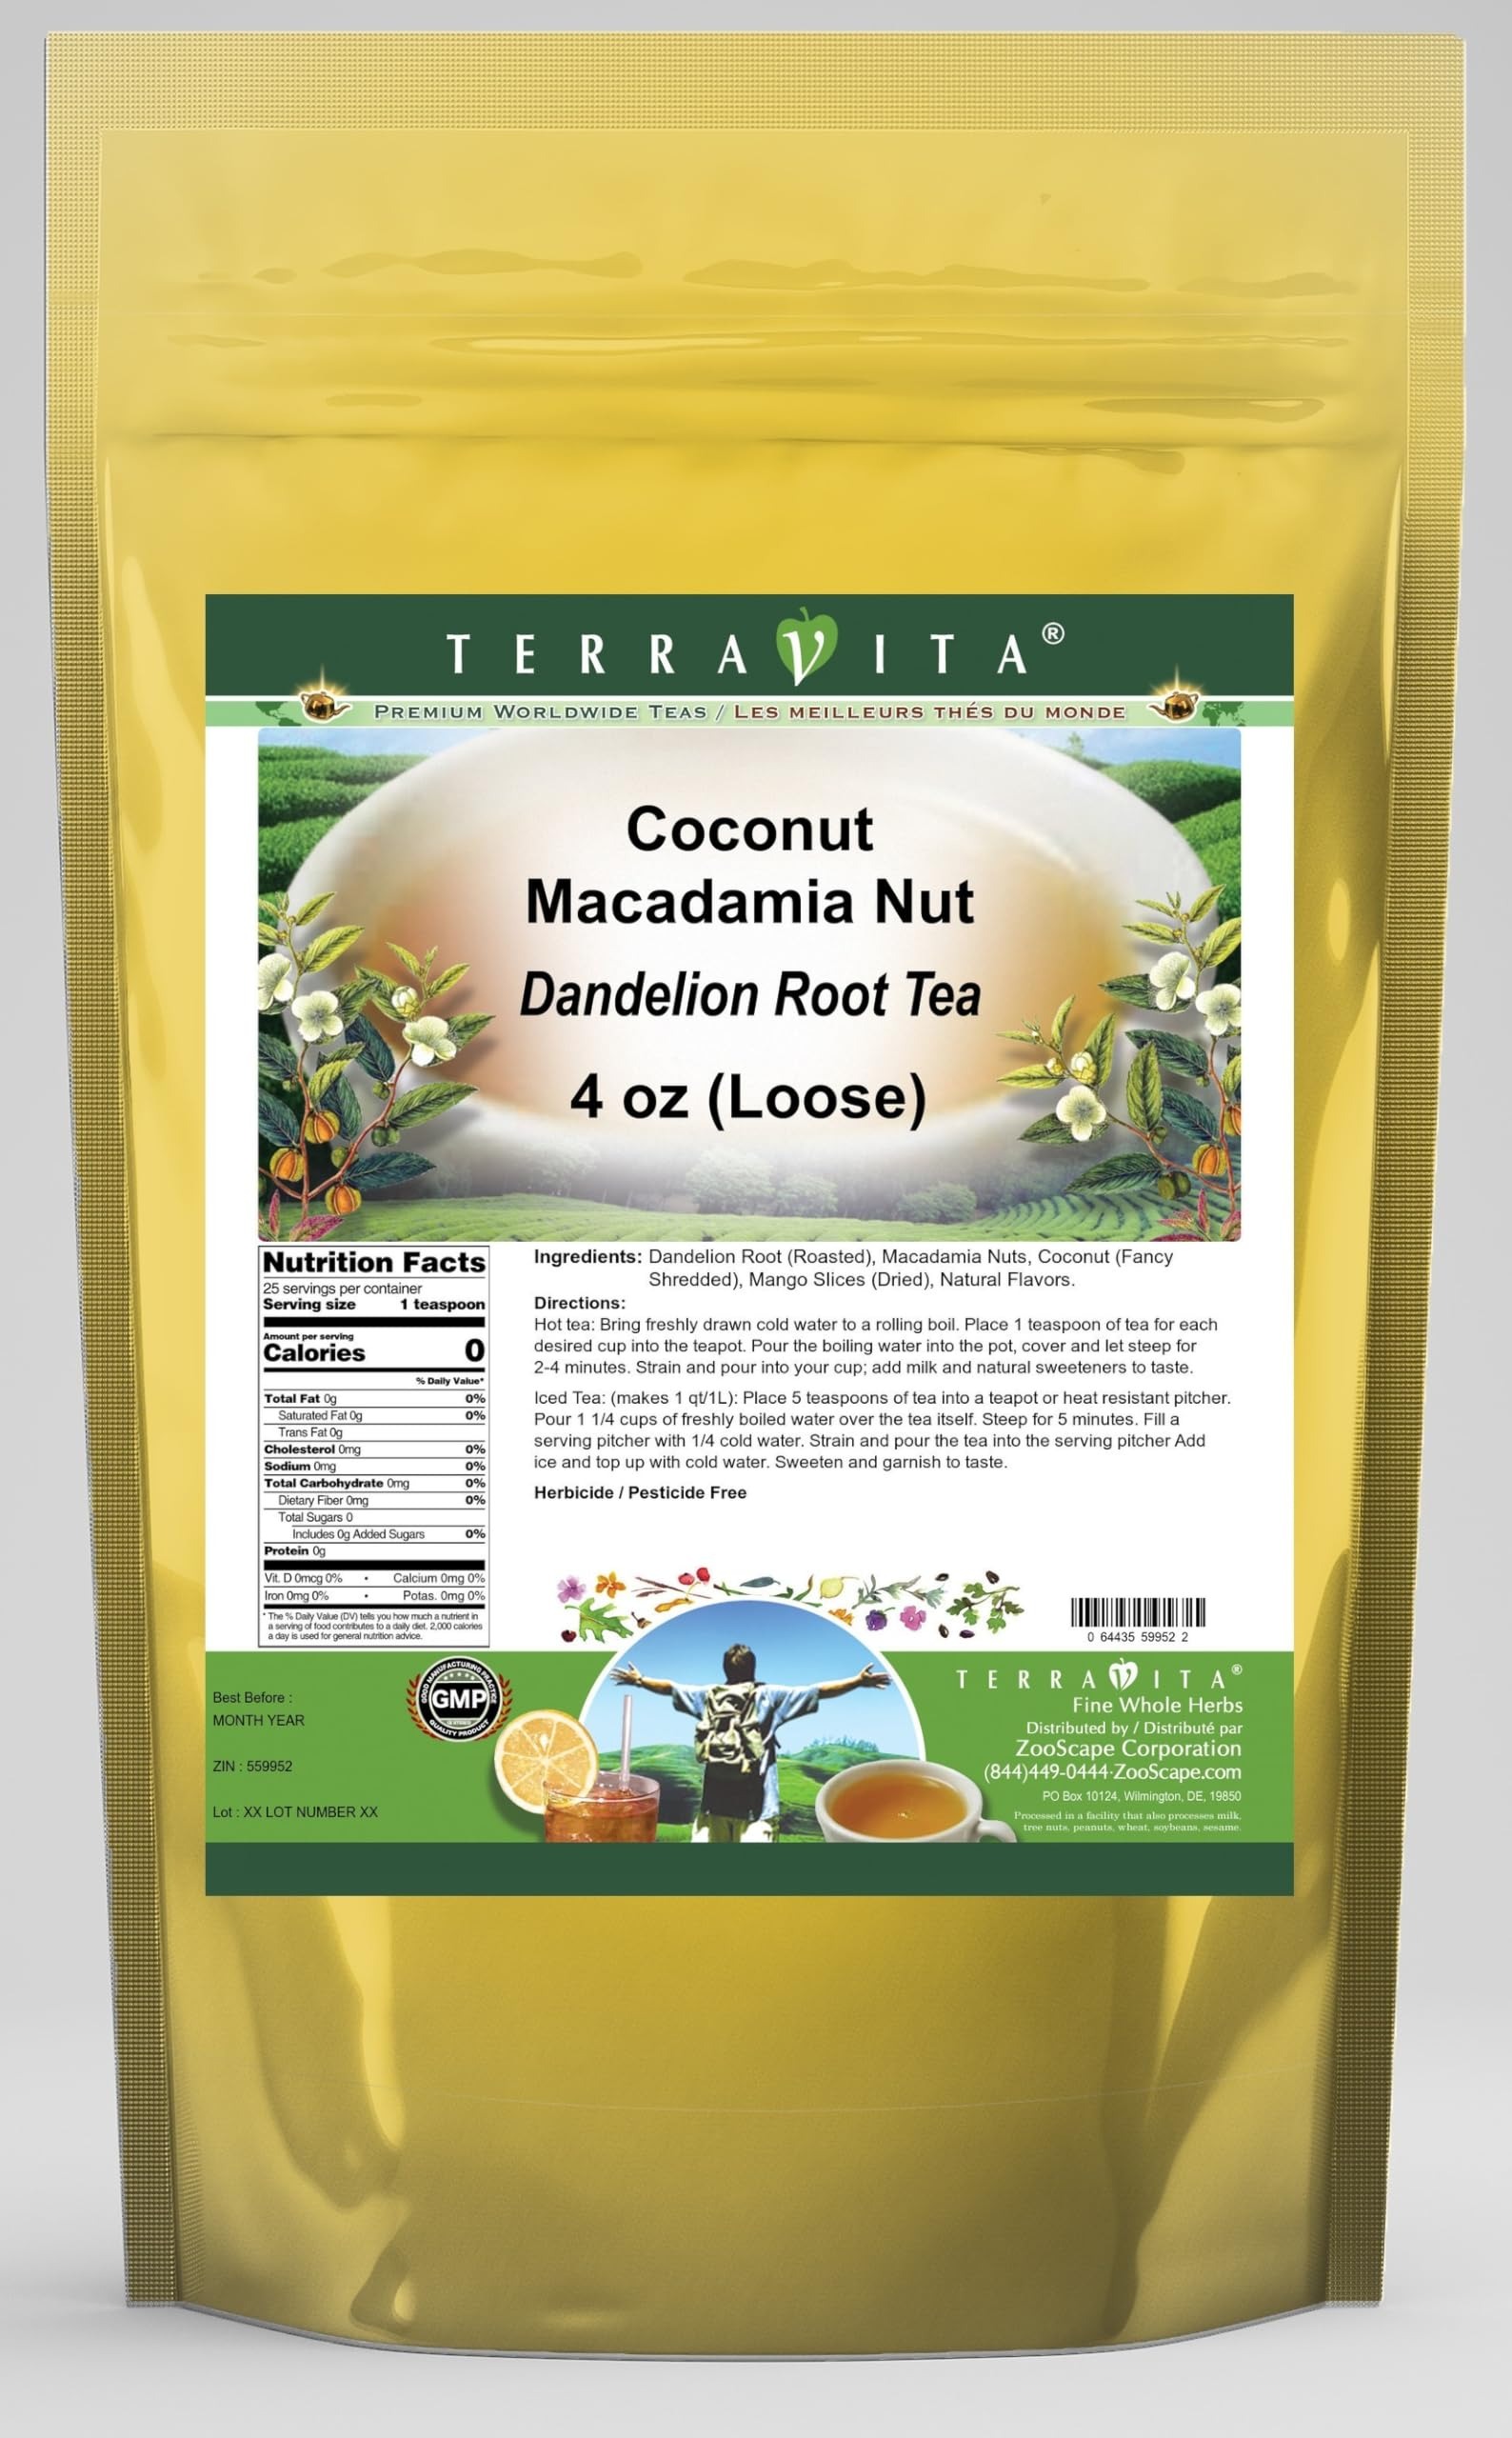
Item Name: Coconut Macadamia Nut Dandelion Root Tea (Loose) (4 oz, ZIN: 559952) - 2 Pack
Bullet Point 1: Our Coconut Macadamia Nut Dandelion Root tea is a delicious naturally flavored Dandelion Root coffee substitute with Macadamia Nuts, Coconut and Mango Slices that you will enjoy relaxing with anytime! The natural and caffeine-free Coconut Macadamia Nut taste is delicious! - Ingredients: Dandelion Root, Macadamia Nuts, Coconut, Mango Slices and Natural Coconut Macadamia Nut Flavor.
Bullet Point 2: No fillers.
Bullet Point 3: Manufacturer: TerraVita
Bullet Point 4: Size: 4 oz
Bullet Point 5: Loose Leaf Dandelion Root Tea - Packed in a convenient upright pouch!
Product Description: Our Coconut Macadamia Nut Dandelion Root tea is a delicious naturally flavored Dandelion Root coffee substitute with Macadamia Nuts, Coconut and Mango Slices that you will enjoy relaxing with anytime! The natural and caffeine-free Coconut Macadamia Nut taste is delicious! - Ingredients: Dandelion Root, Macadamia Nuts, Coconut, Mango Slices and Natural Coconut Macadamia Nut Flavor. - Hot tea brewing method: Bring freshly drawn cold water to a rolling boil. Place 1 teaspoon of tea for each desired cup into the teapot. Pour the boiling water into the pot, cover and let steep for 2-4 minutes. Strain and pour into your cup; add milk and natural sweeteners to taste. - Iced tea brewing method: (to make 1 liter/quart): Place 5 teaspoons of tea into a teapot or heat resistant pitcher. Pour 1 1/4 cups of freshly boiled water over the tea itself. Steep for 5 minutes. Fill a serving pitcher with 1/4 cold water. Strain and pour the tea into the serving pitcher Add ice and top up with cold water. Sweeten and garnish to taste. - TerraVita is an exclusive line of premium-quality, natural source products that use only the finest, purest and most potent ingredients found around the world. TerraVita is hallmarked by the highest possible standards of purity, potency, stability and freshness. All of our products are prepared with the highest elements of quality control, from raw materials through the entire manufacturing process, up to and including the moment that the bottles or bags are sealed for freshness and shipped out to you. Our highest possible standards are certified by independent laboratories and backed by our personal guarantee. - TerraVita exists to meet and ensure your family's health and wellness without the harmful effects of chemicals and health products. We strive to make
Value: 8.0
Unit: Ounce

Price: 36.06